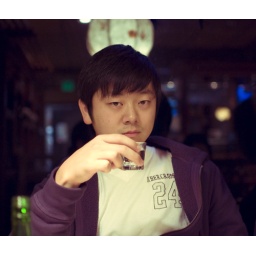
but when I do, I drink it from a green bottle in this tiny glass... stay thirty my friends...